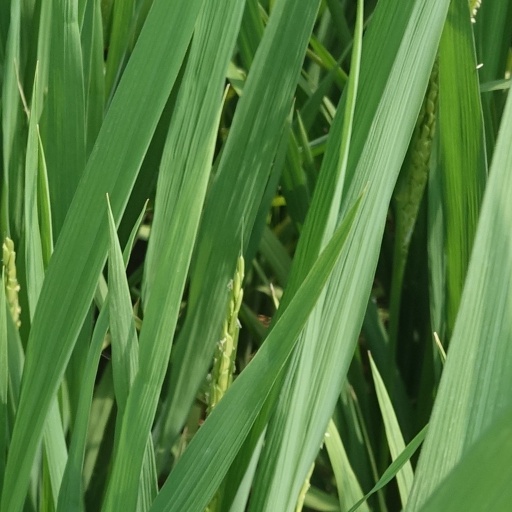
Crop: rice